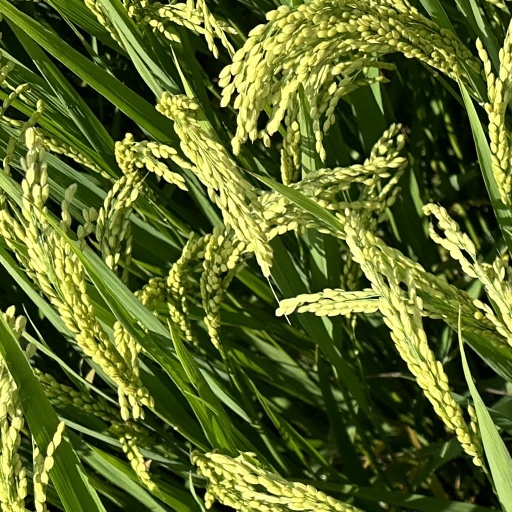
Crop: rice